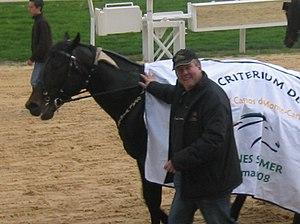
Opal Viking, vainqueur du Critérium de vitesse de Cagnes-sur-Mer 2008. A côté, Nils Enqvist son entraîneur, au sulky, Jorma Kontio